Kfar Etzion massacre

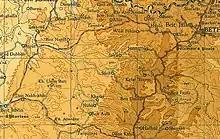
Kfar Etzion 1945 1:250,000

Kfar Etzion was a kibbutz founded in 1943, for military and agricultural ends, about 2 km west of the road between Jerusalem and Hebron. By the end of 1947, there were 163 adults and 50 children living there. Much of the town's population was made up of Holocaust survivors. Together with three nearby kibbutzim established 1945–1947, it formed "Gush Etzion" ('Etzion Bloc'). According to one member of the settlement, relations were good between settlers and local Arabs, with attendance at each other's weddings, until November 1947.